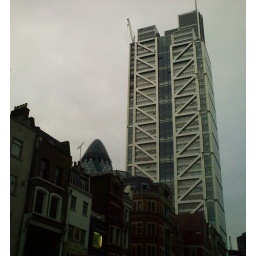
this is a new building near Liverpool street station, London